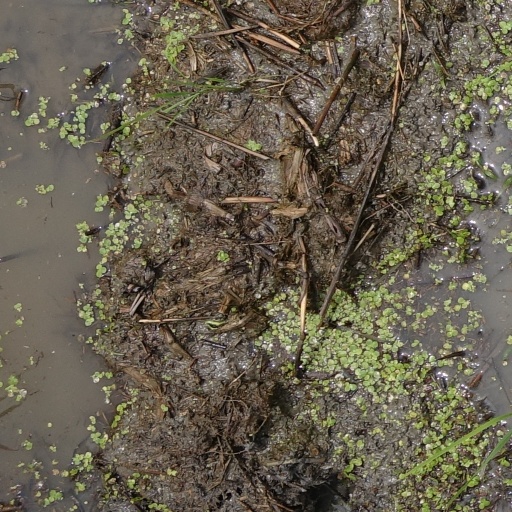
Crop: rice